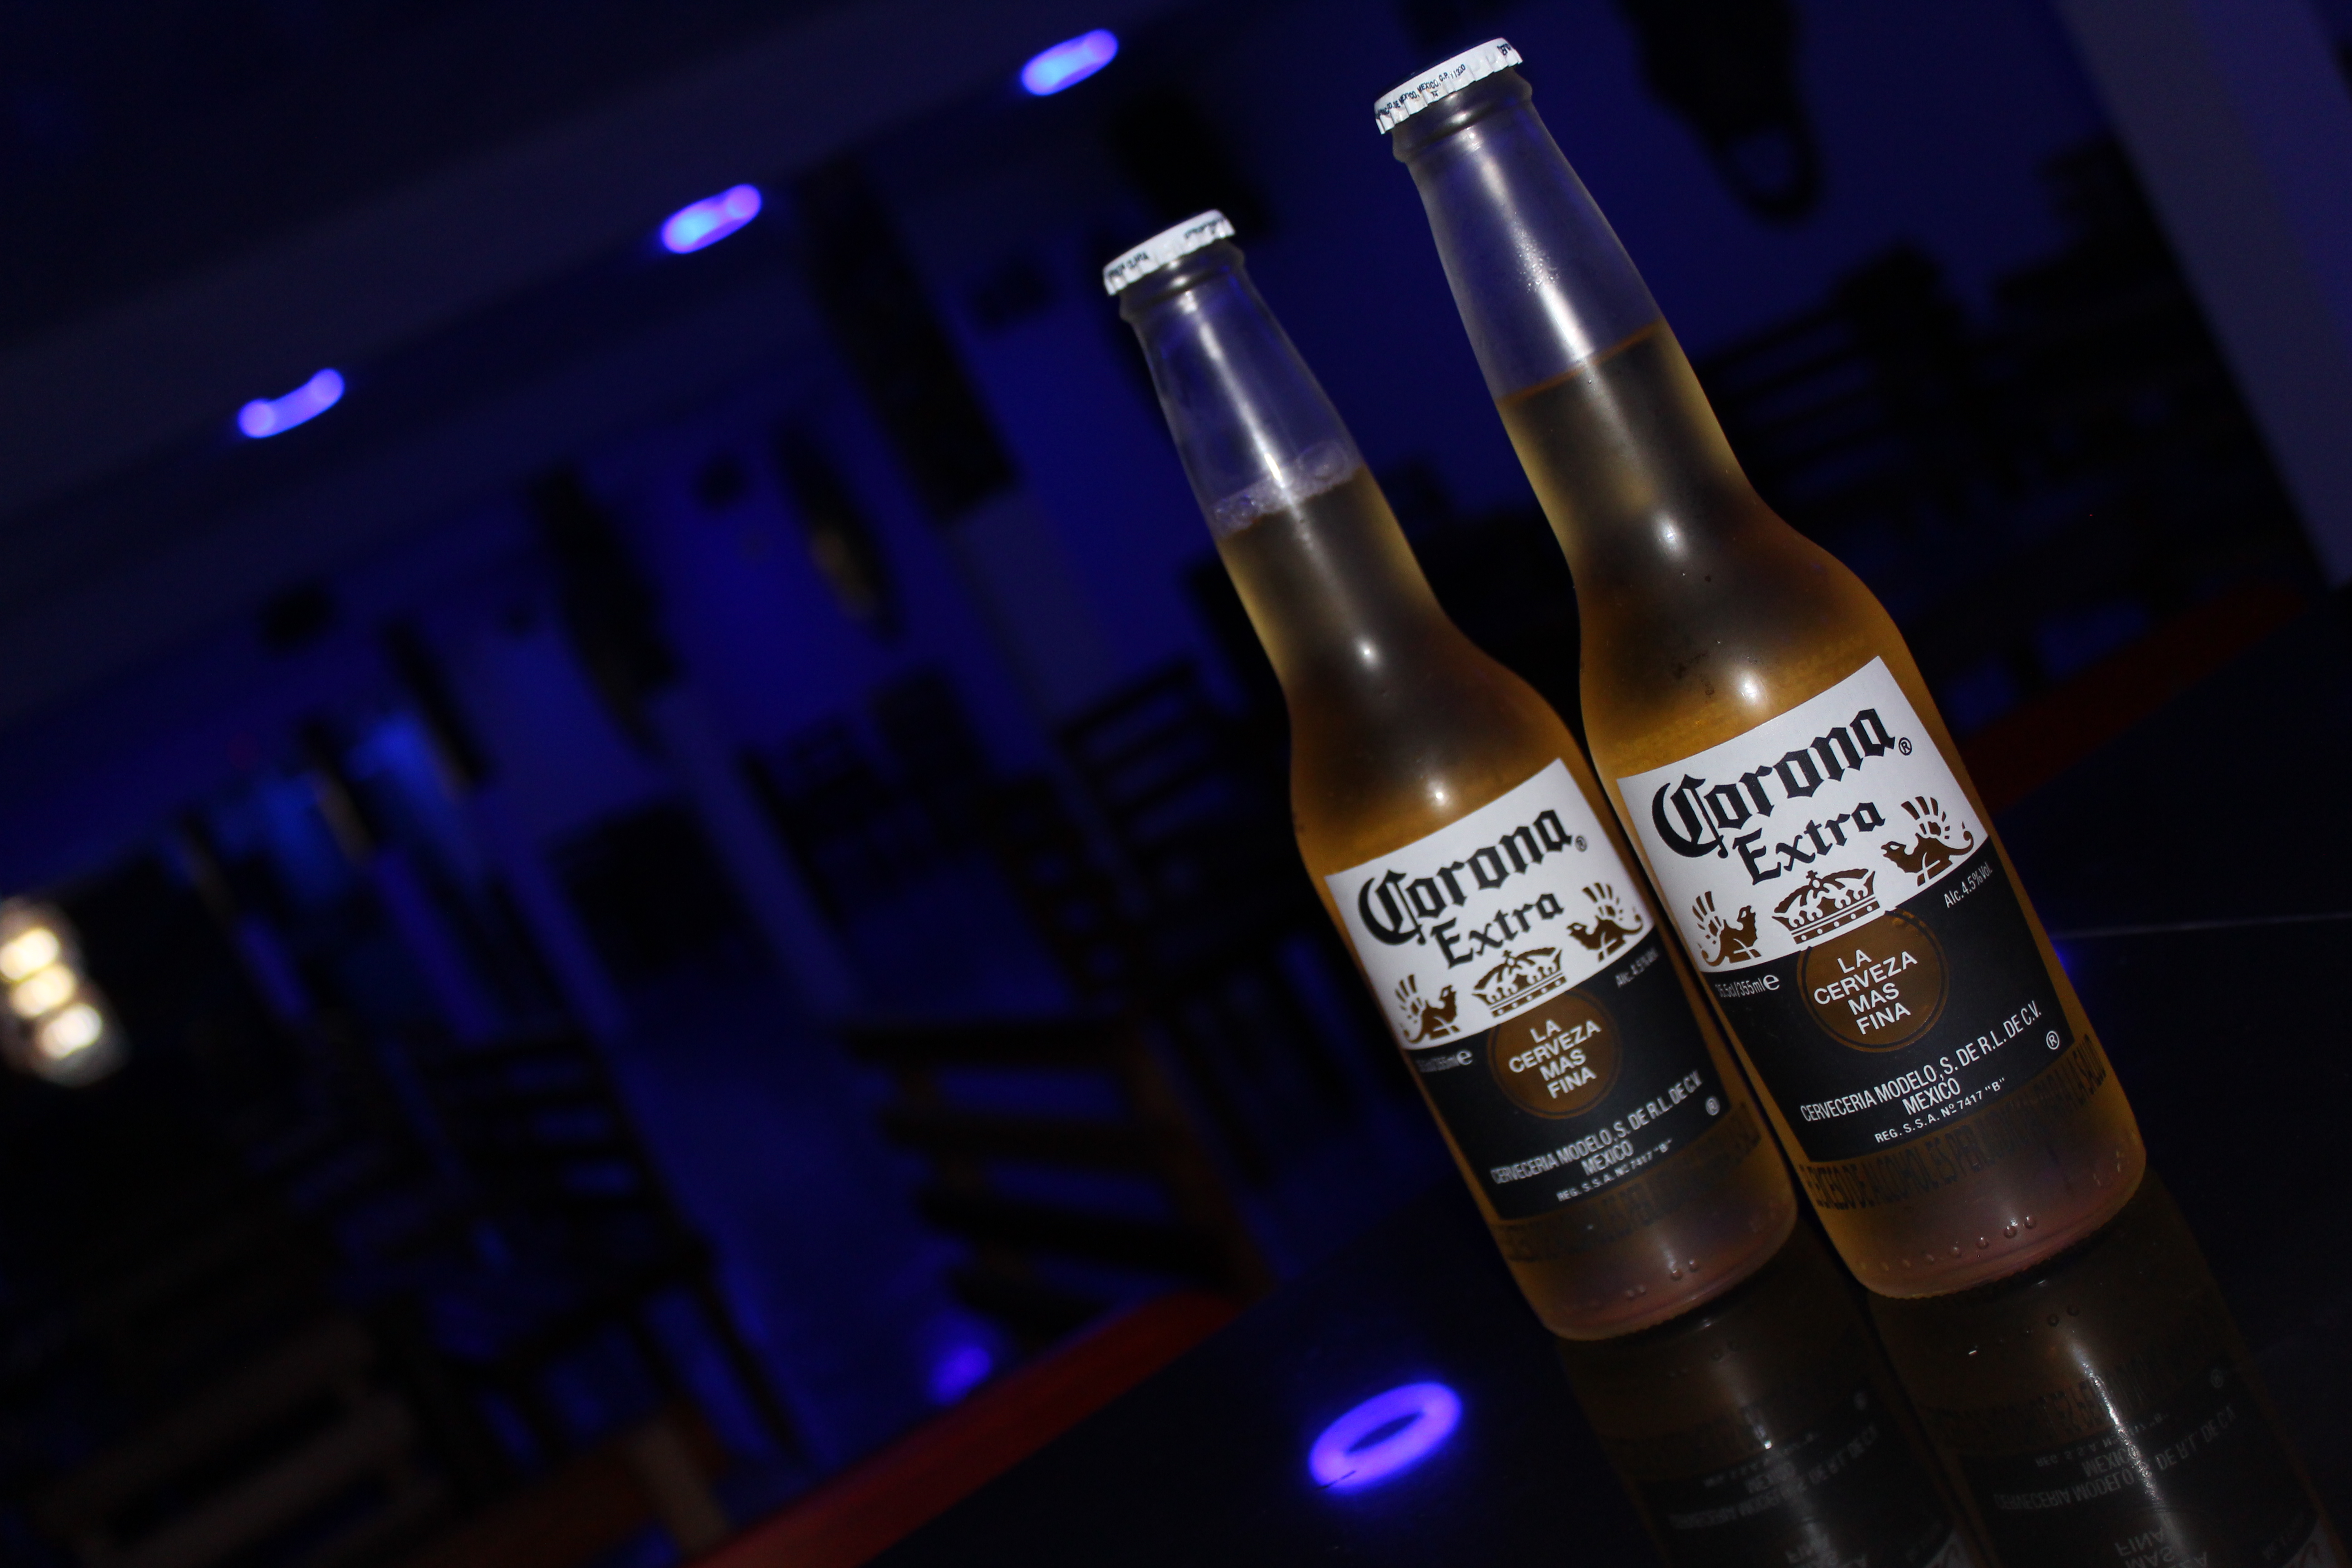
bottle, product, drink, alcohol, beer, liqueur, alcoholic beverage, glass bottle, distilled beverage, beer bottle, liquid, night